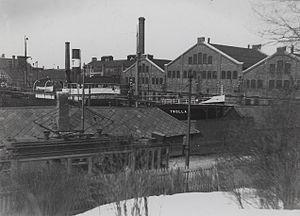
L'Unterseeboot 438 ou U-438 était un U-Boot type VIIC utilisé par la Kriegsmarine pendant la Seconde Guerre mondiale.